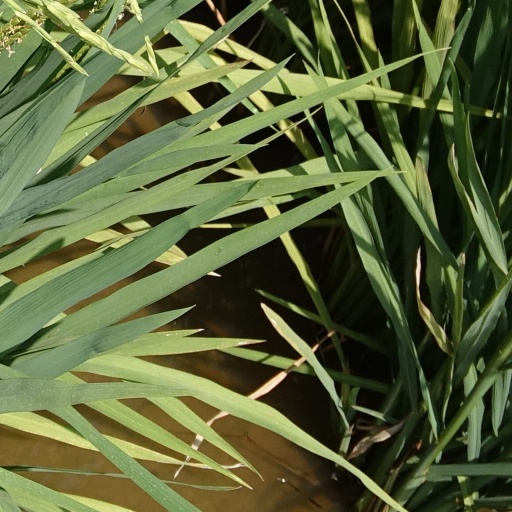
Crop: rice